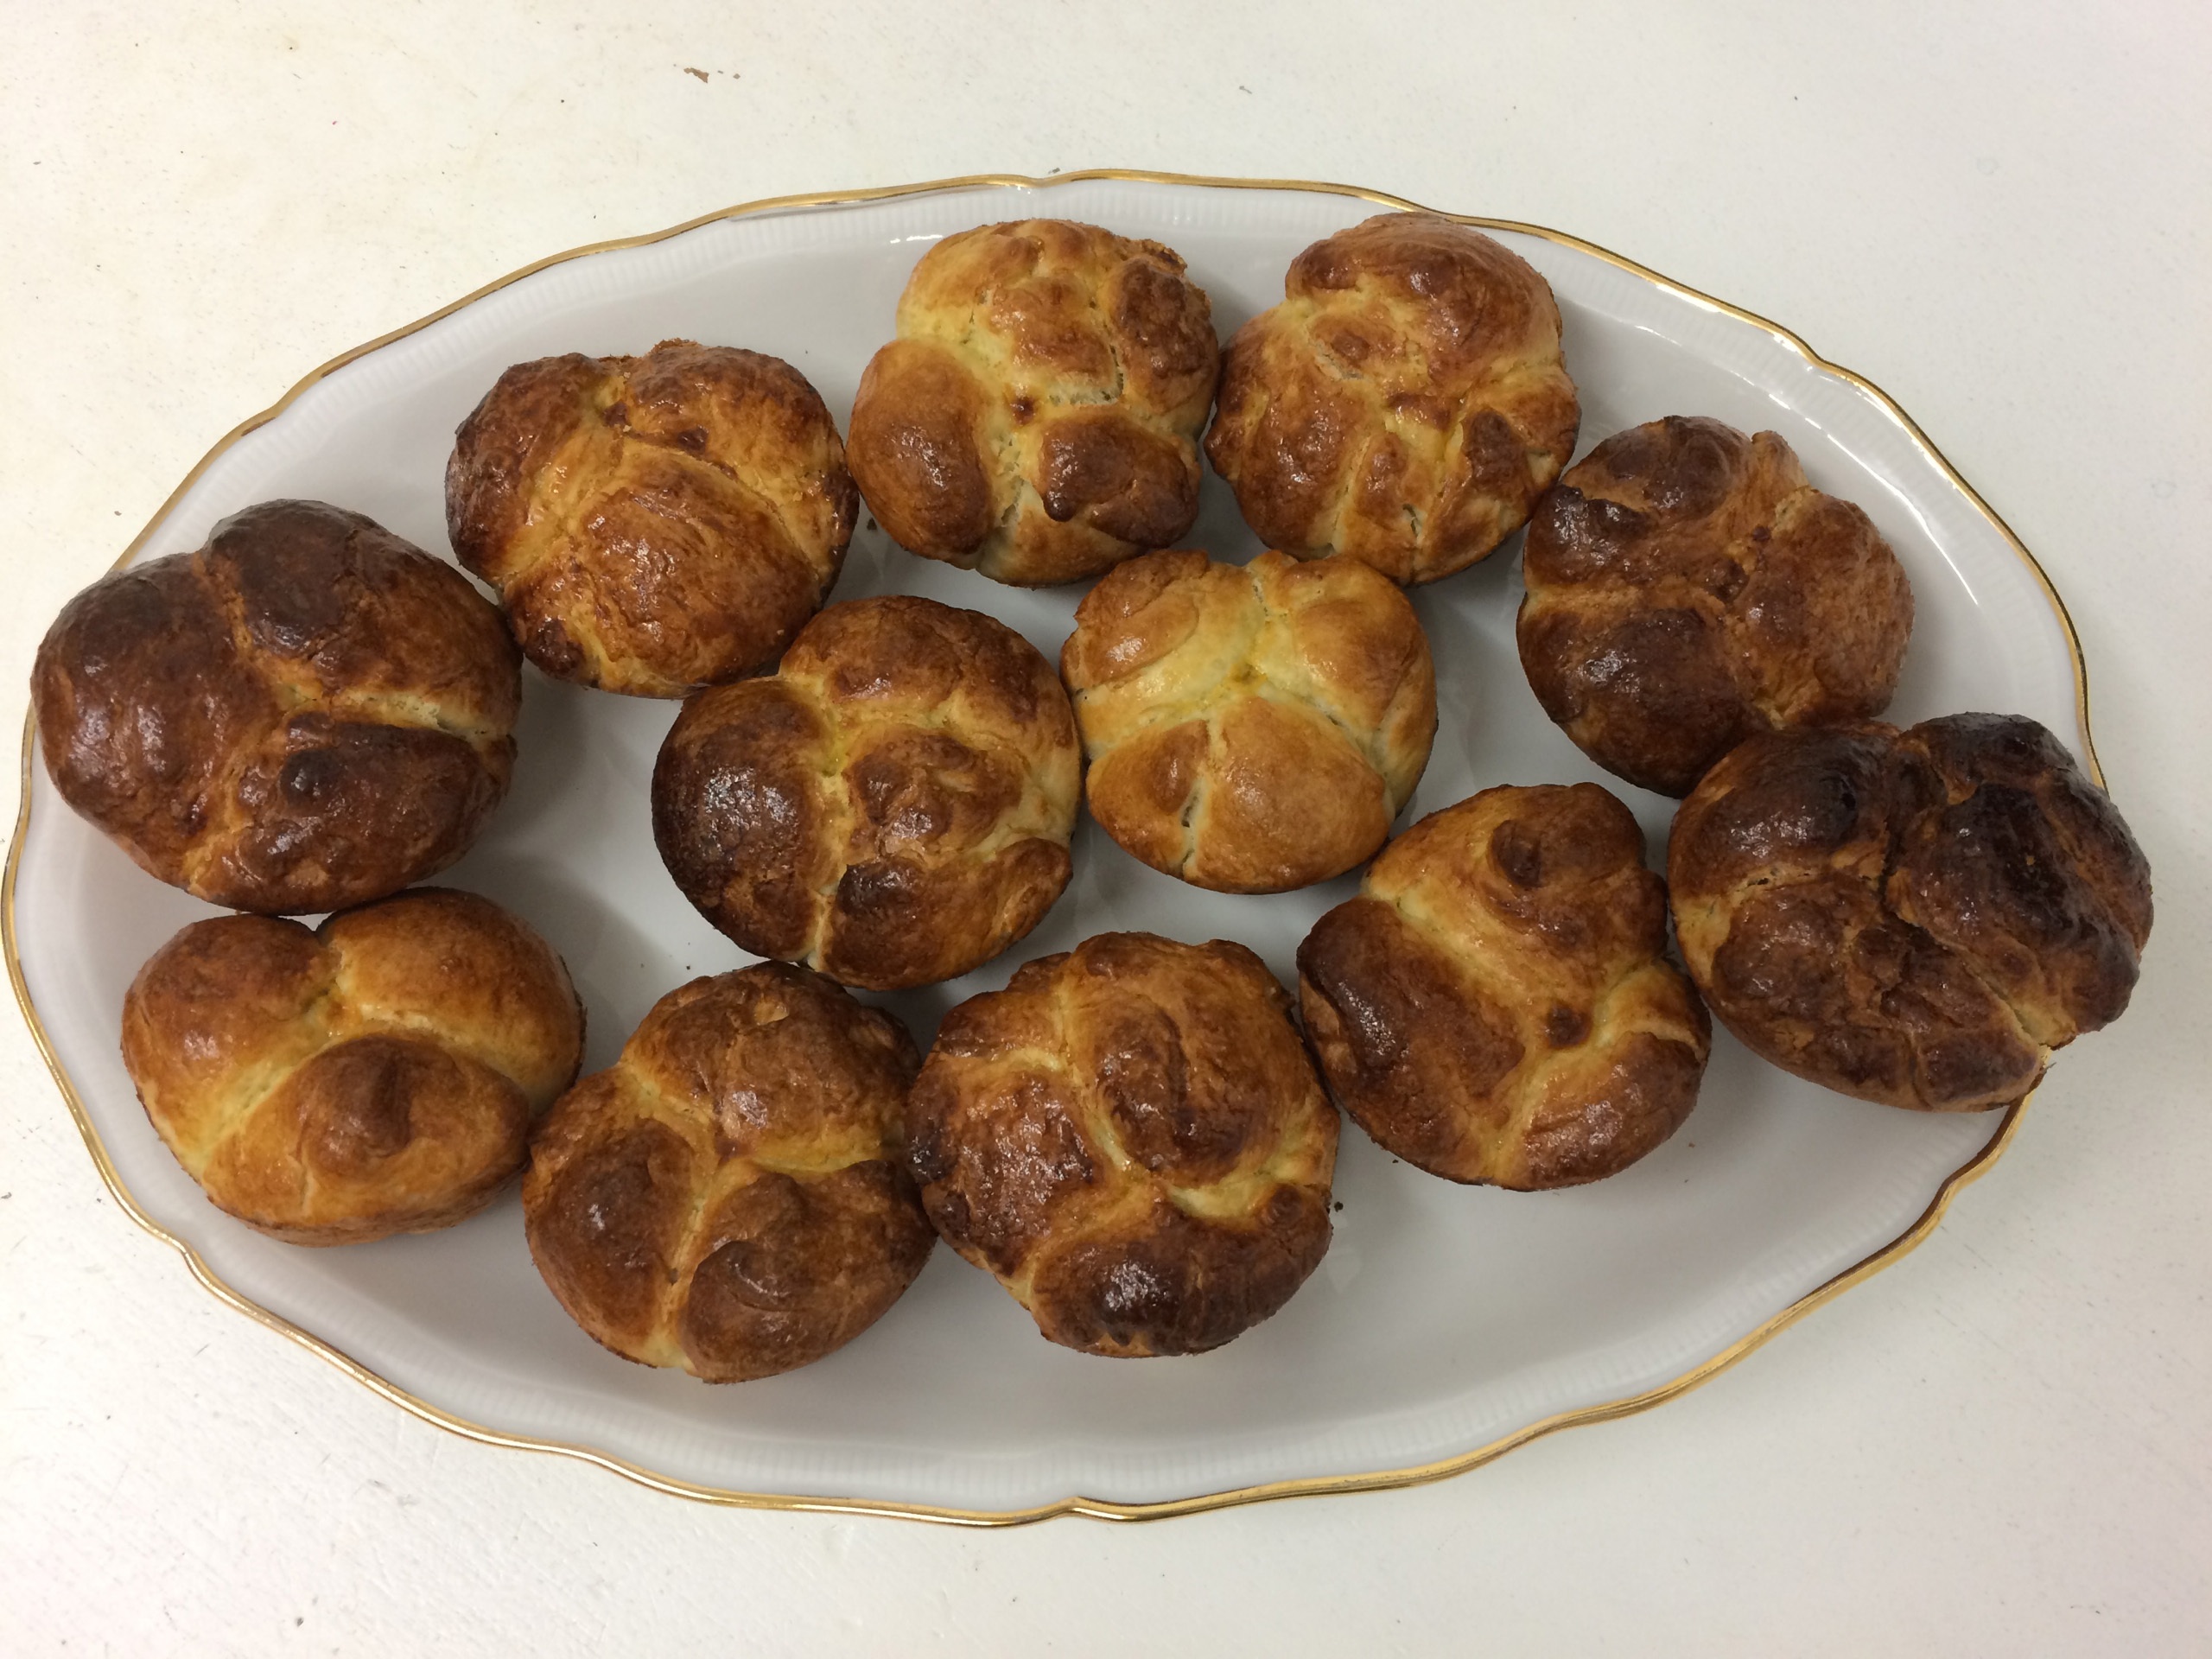
dish, meal, food, produce, breakfast, baking, dessert, eat, meat, cuisine, homemade, bread, baked, asian food, bake, pastries, sugar, street food, flour, baked goods, takoyaki, edible mushroom, bake your own, snack food, oliebol, zopfteig